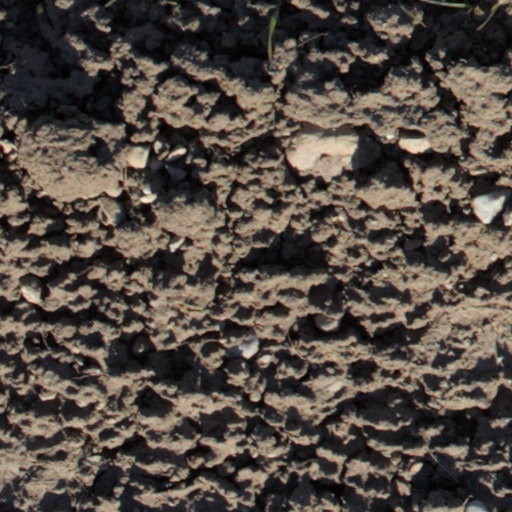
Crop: wheat